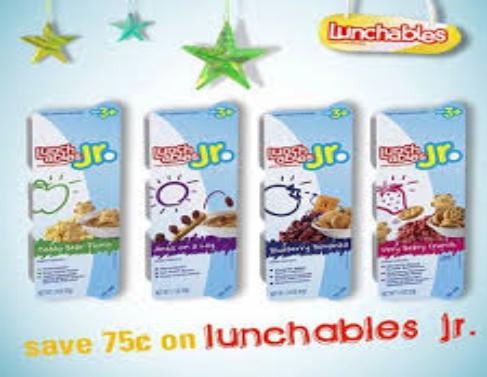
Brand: Lunchables
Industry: Food